John Bell Keeble

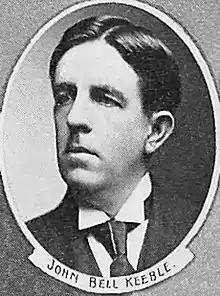
1909

John Bell Keeble (May 13, 1868 – October 10, 1929) was an American attorney and academic administrator. He represented the Louisville and Nashville Railroad for 28 years, and he served as the dean of the Vanderbilt University Law School from 1915 to 1929.